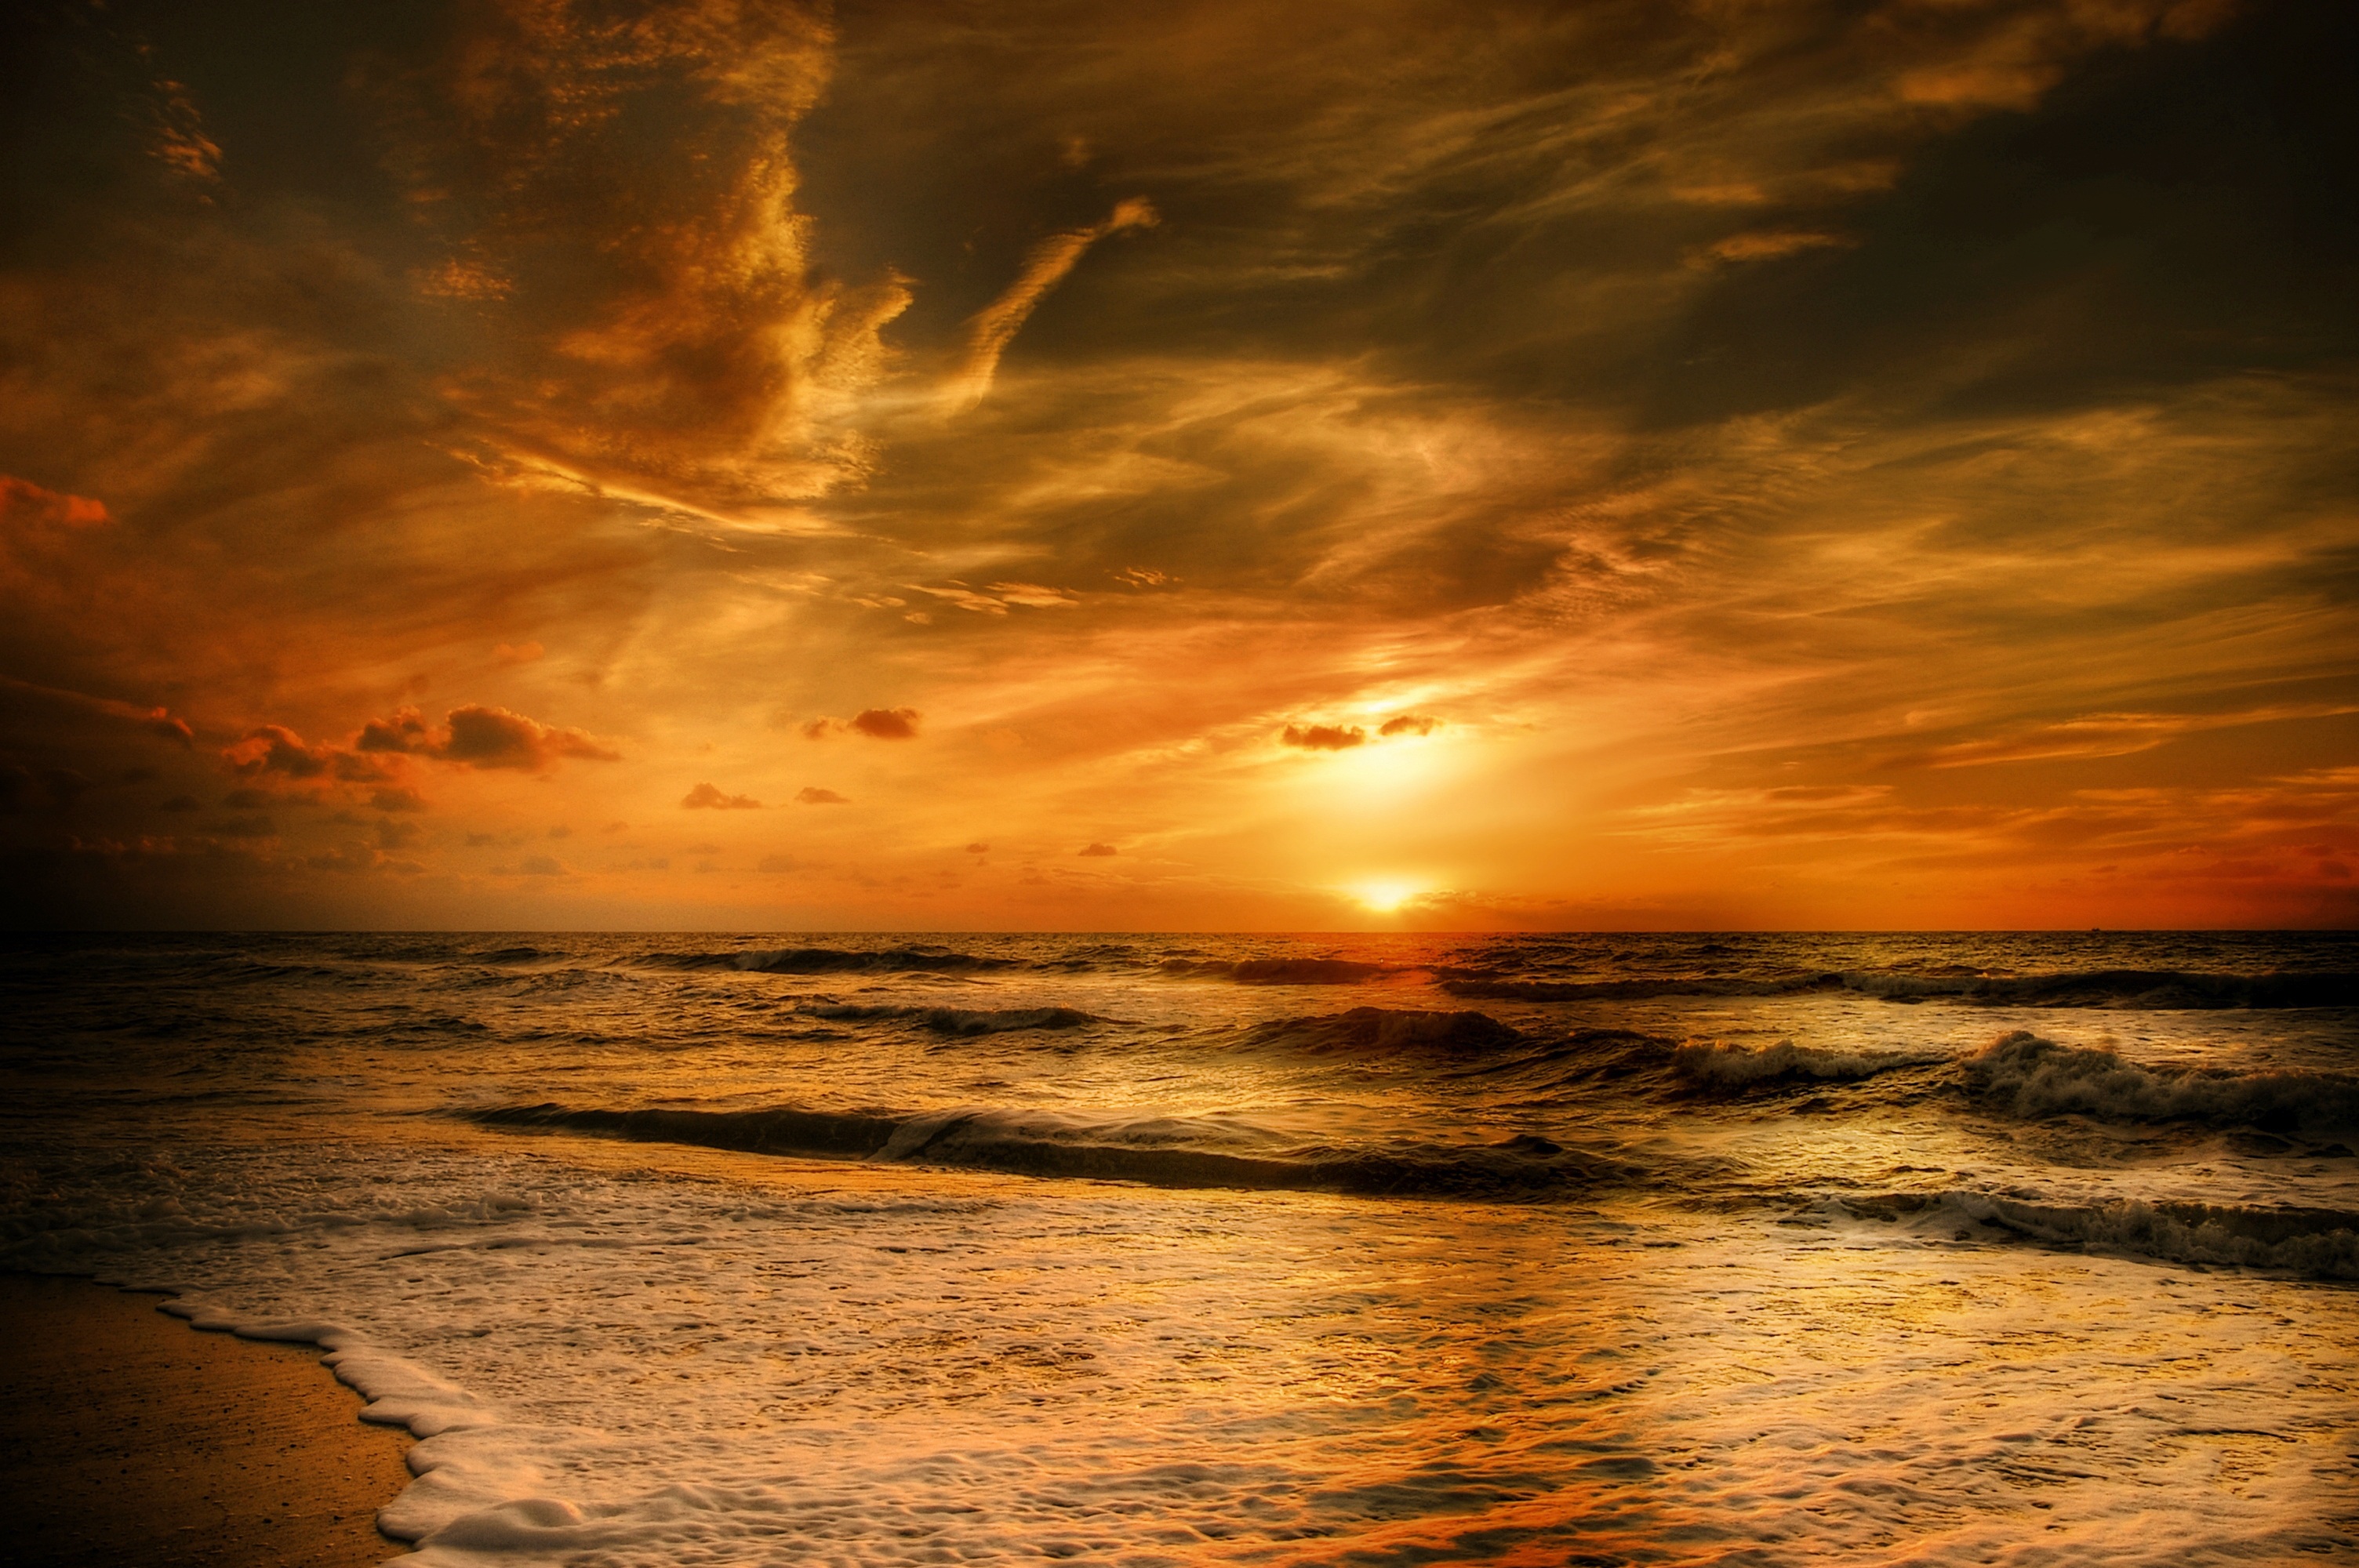
beach, sea, coast, water, nature, sand, ocean, horizon, cloud, sky, sun, sunrise, sunset, sunlight, morning, shore, wave, dawn, atmosphere, summer, dusk, evening, twilight, reflection, color, holiday, romance, clouds, denmark, mood, north sea, abendstimmung, atmospheric, afterglow, evening sky, by the sea, wind wave